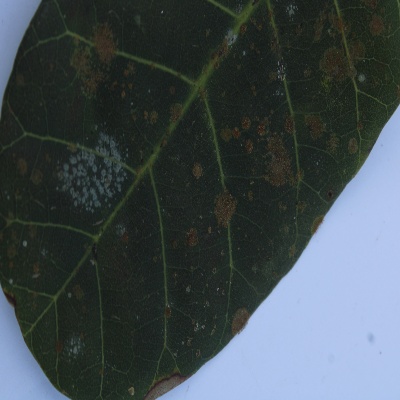
Crop: Cashew
Condition: red rust